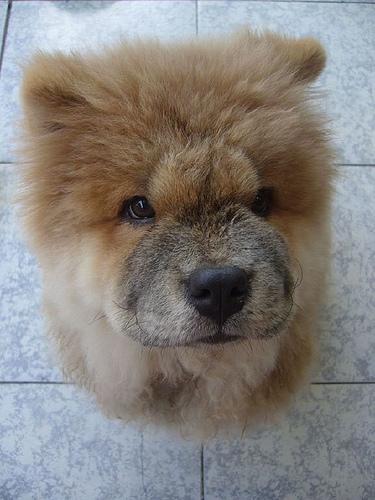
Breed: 329-n000119-chow